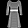
Label: Dress